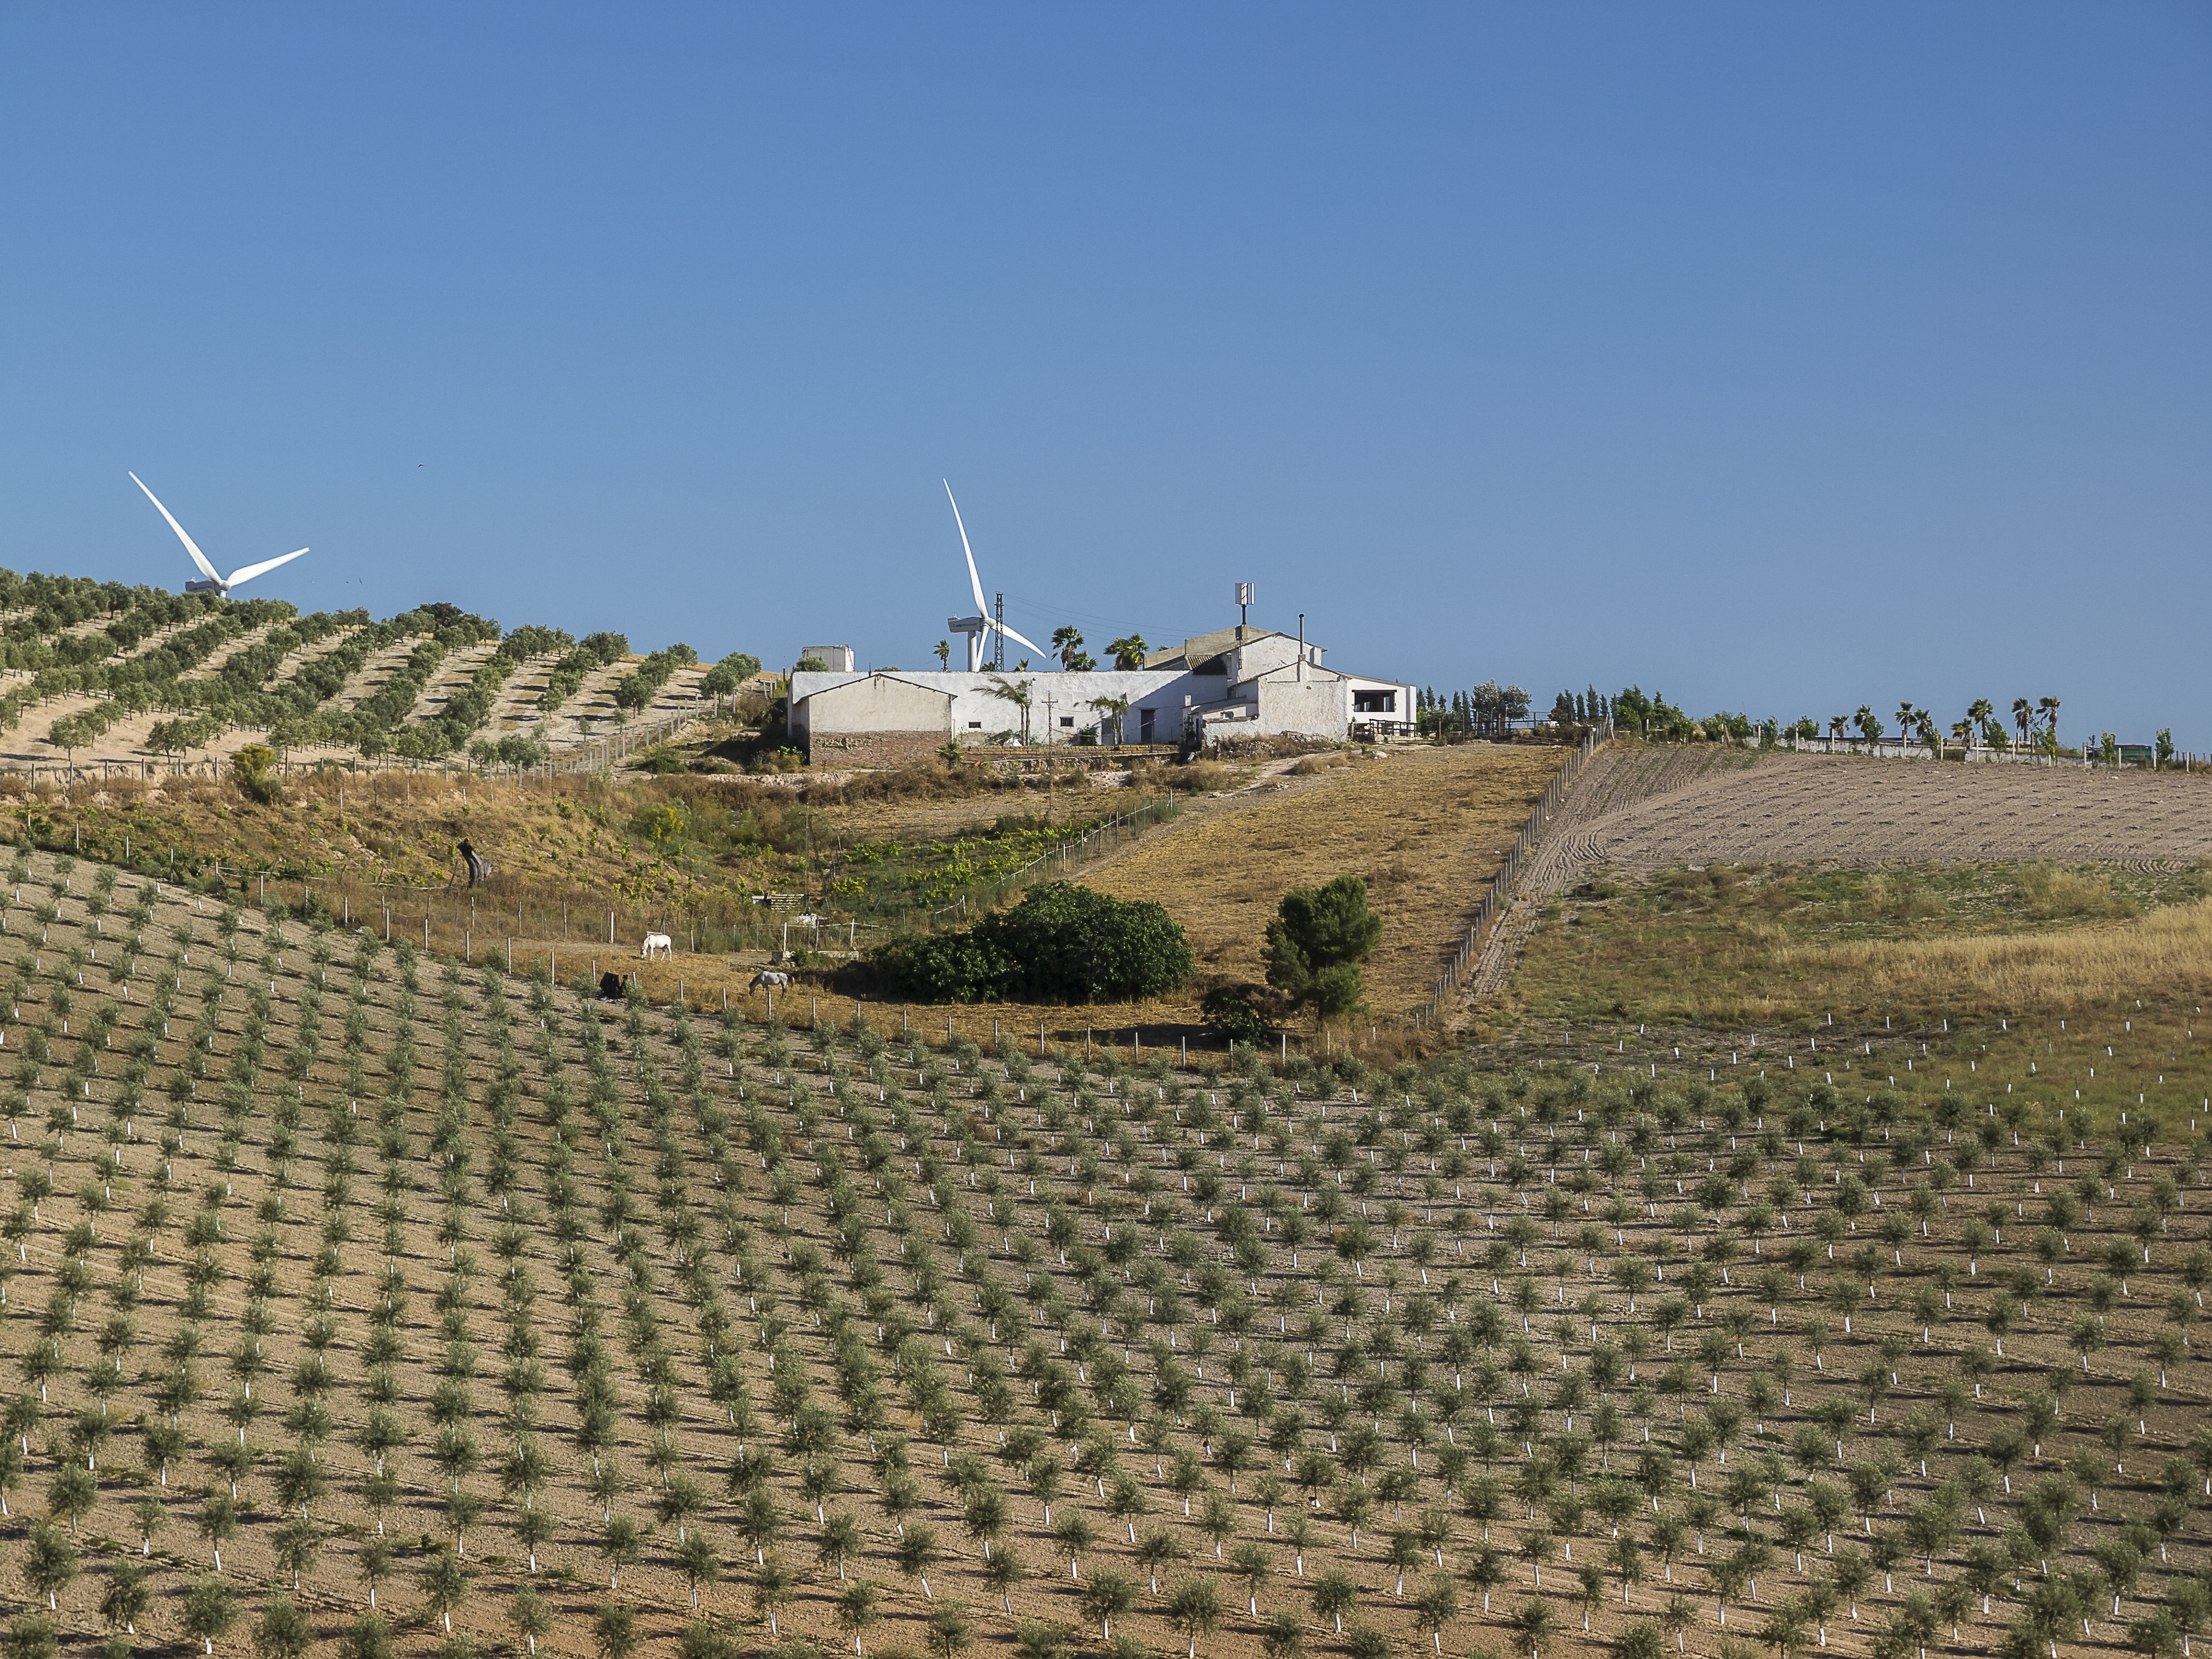
landscape, nature, field, farm, hill, wind, soil, agriculture, plain, landscapes, wind farm, seville, olivas, olives, ecosystem, farmhouses, rural area, olive trees, outdoor structure